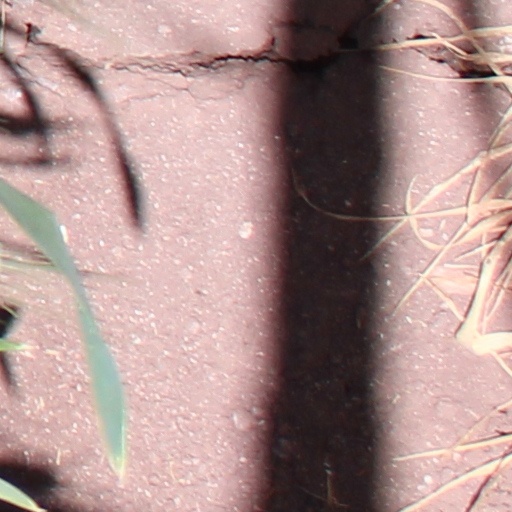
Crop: wheat